Wallis & Steevens

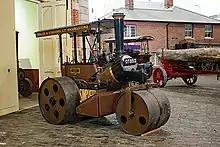
"Simplicity" steam roller at Milestones museum

Four Wallis & Steevens vehicles, including an example of the unusual "Simplicity" steamroller with its steeply inclined boiler, can be seen at the Milestones Museum in Basingstoke. More than 180 engines, mostly privately owned, have survived.